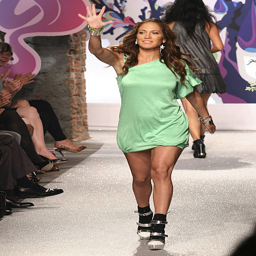
entertainer walks the runway during fashion week .